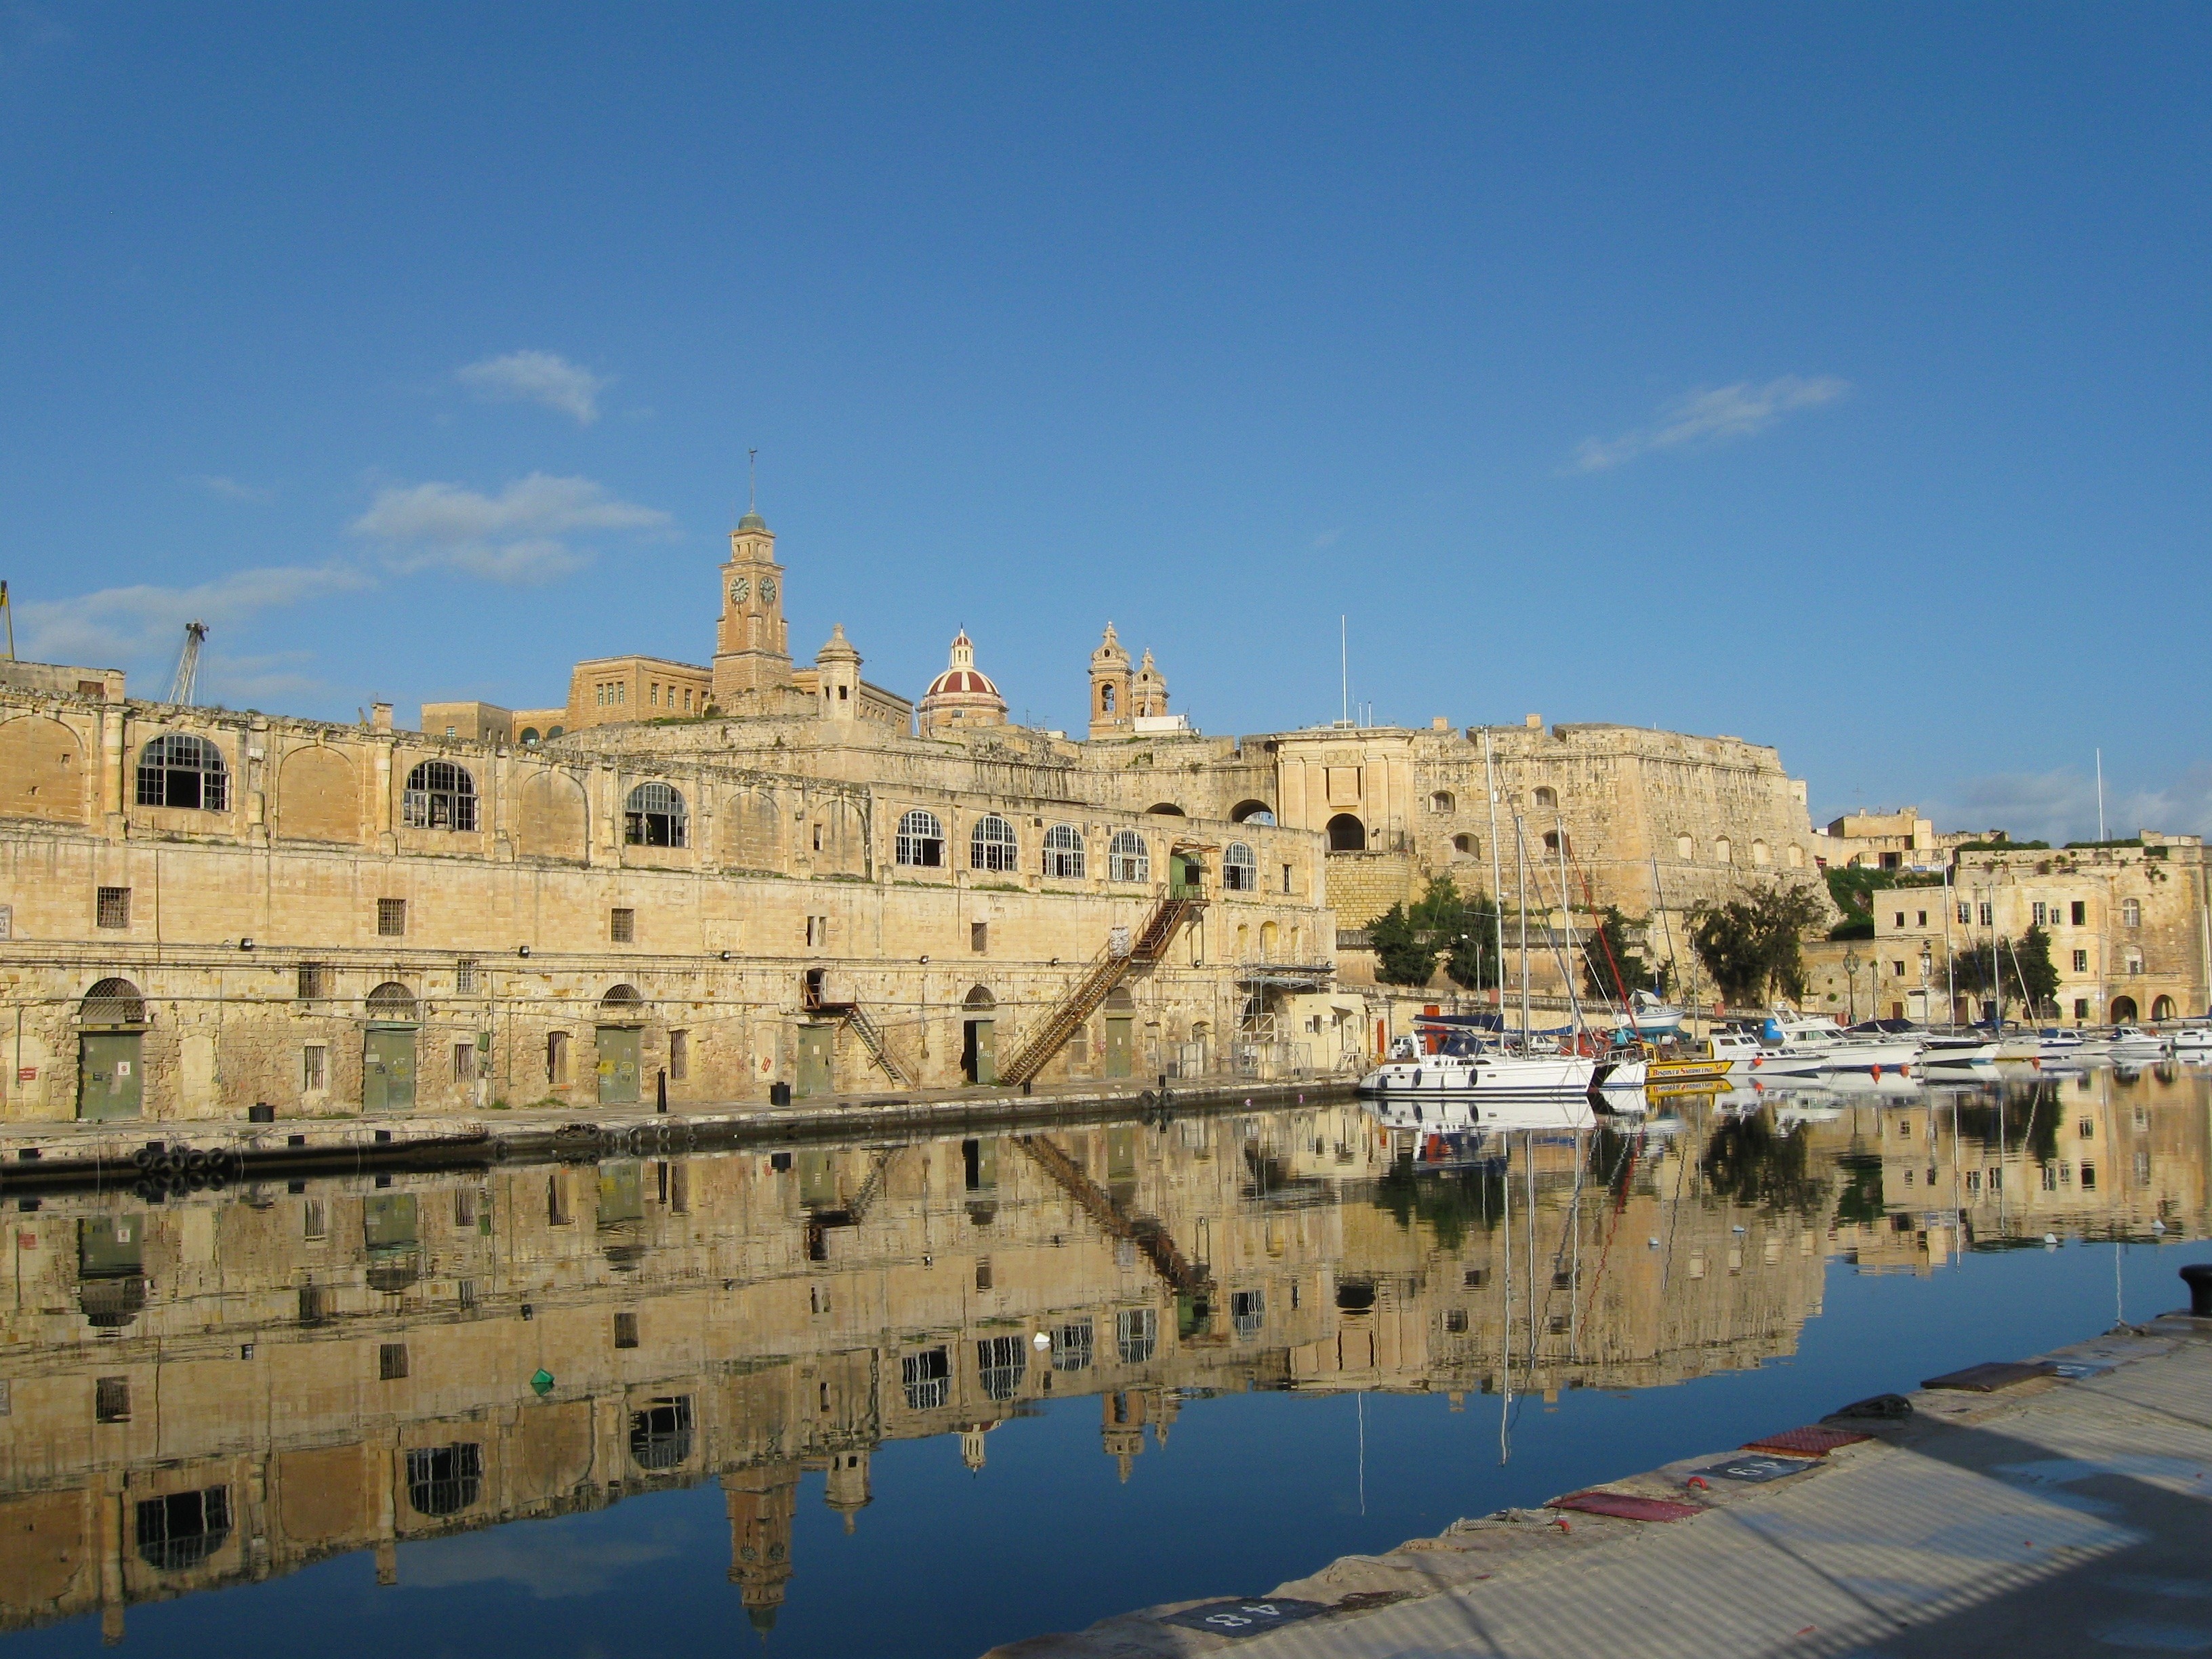
sea, water, nature, architecture, structure, sky, town, palace, old, river, canal, cityscape, panorama, vacation, shoreline, reflection, scenic, plaza, landmark, fortification, tourism, waterway, outside, clouds, boats, ships, reflections, town square, malta, historical, unesco world heritage site, historic site, ancient history, dock buildings